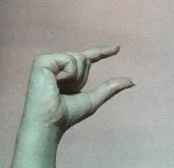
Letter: dal